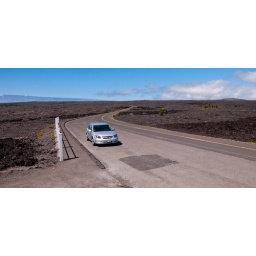
Our rental car used to show scale of lava field in Volcanoes National Park, Hawaii